Bixby Bridge

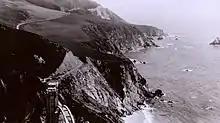
Bixby Bridge under construction, 1932

State engineers considered two alternatives to crossing the creek, an inland route and a smaller bridge, or a coastal location and a larger bridge. The inland route would have needed an tunnel cut through the Santa Lucia Mountains to a bridge upstream. The engineers selected the coastal route because it was safer, more scenic, and least affected the environment.